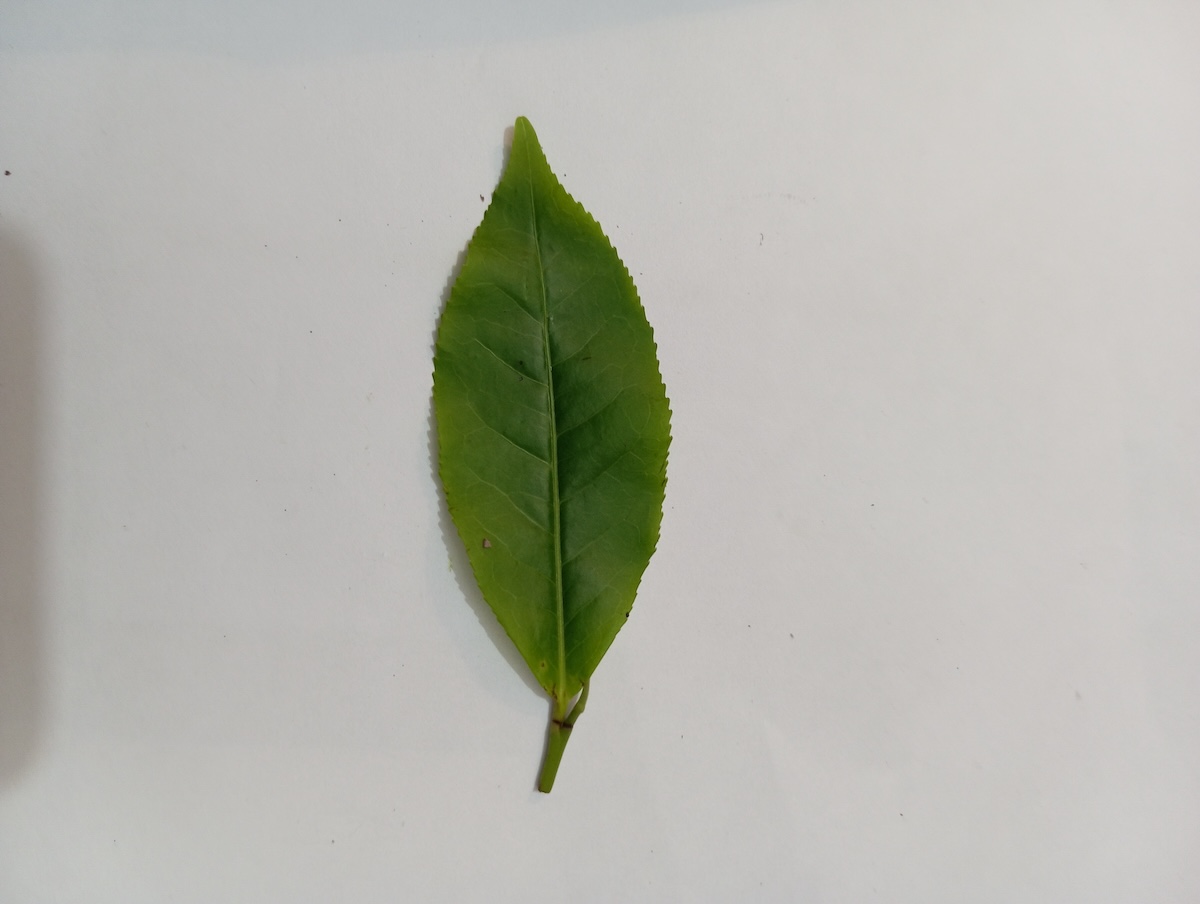
Label: Healthy leaf